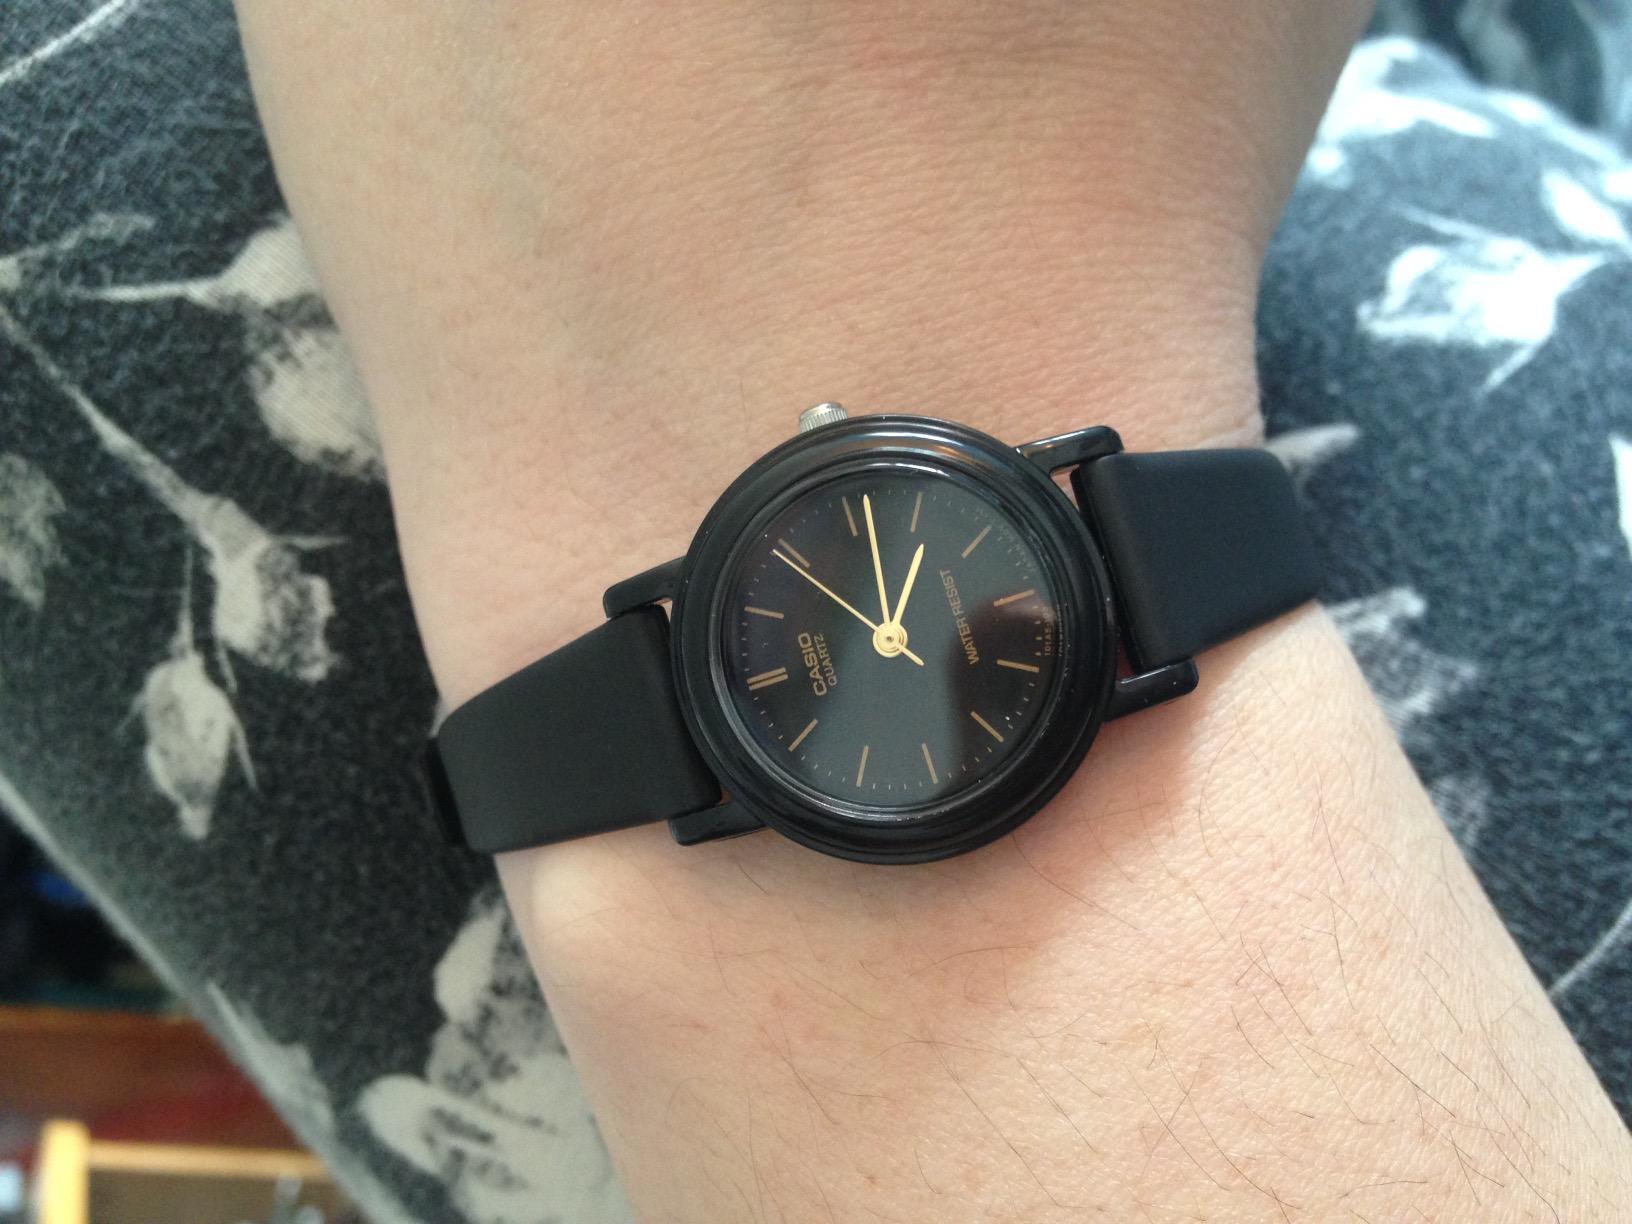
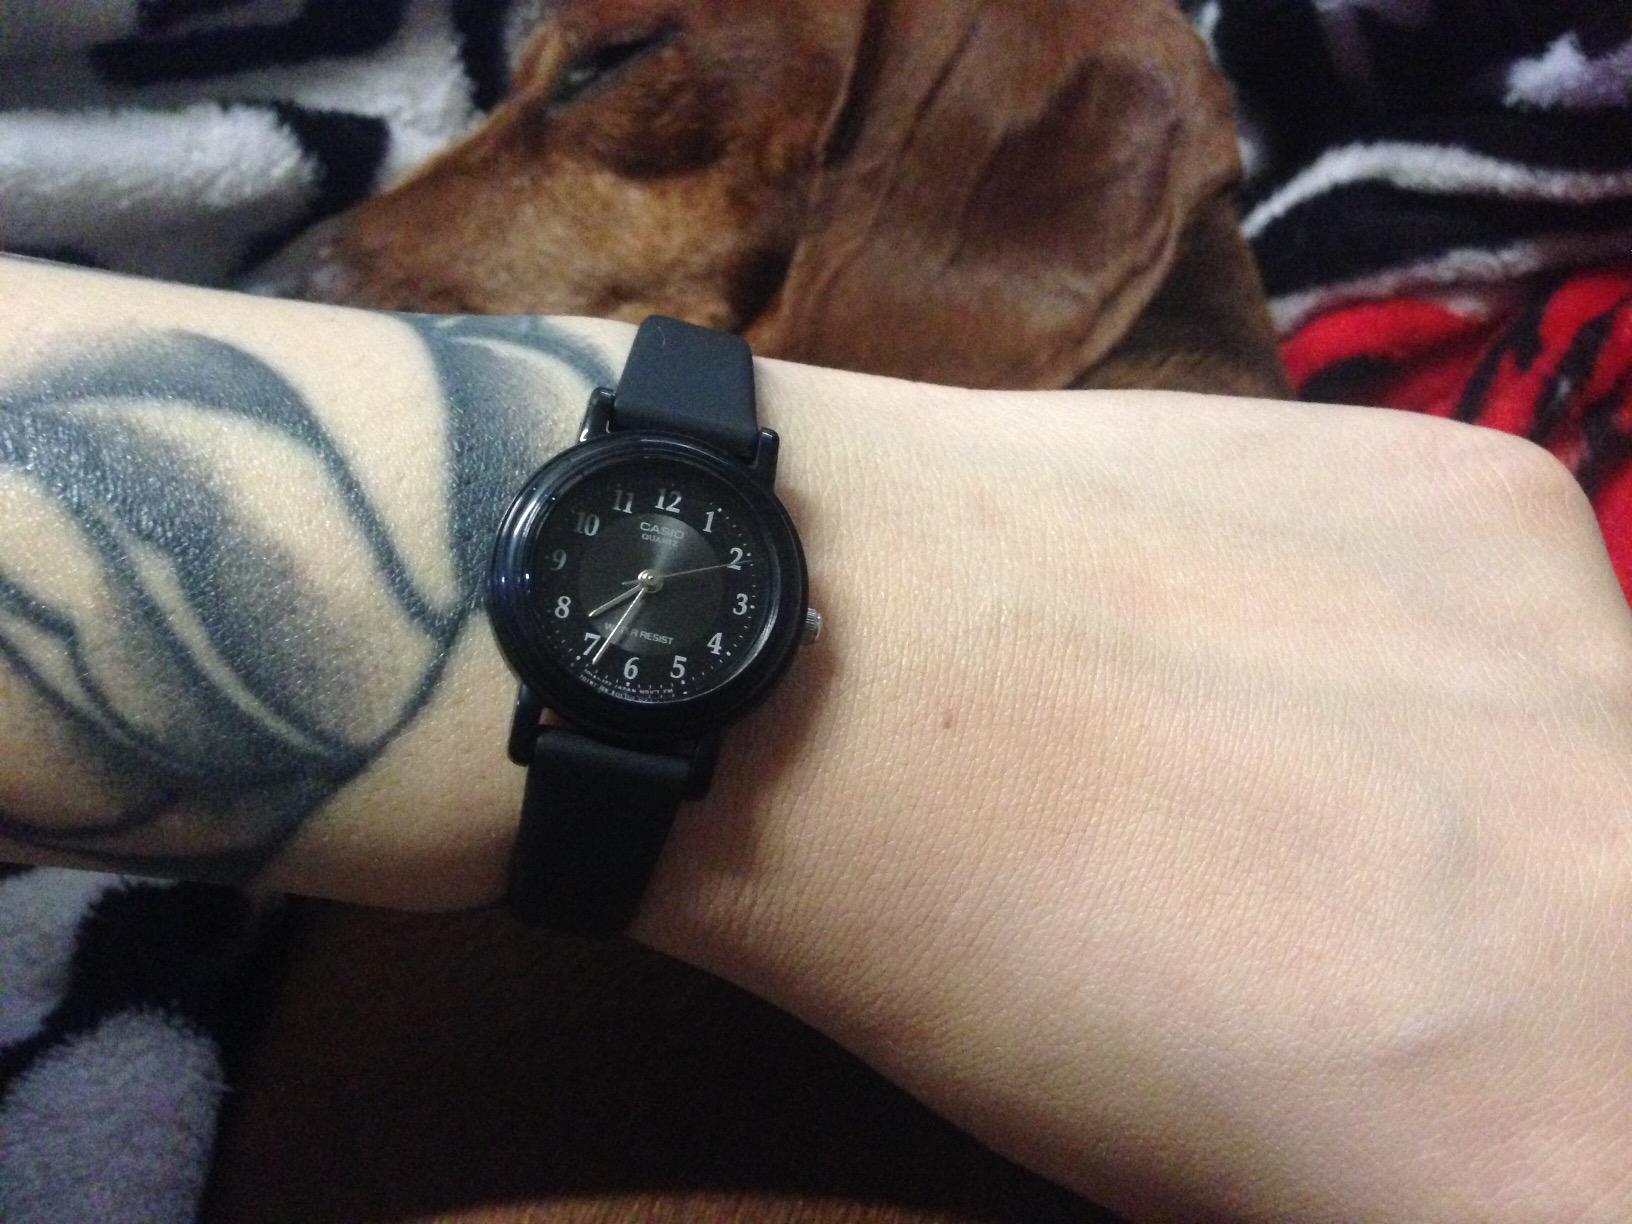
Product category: accessories_watch
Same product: no